Whitesville School

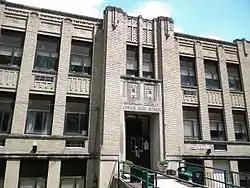
Whitesville School

Whitesville School, also known as Sherman District Junior High School, Whitesville Junior High School, and Whitesville Elementary School, is a historic school building located at Whitesville, Boone County, West Virginia. It was built in 1931, and is a two-story, blonde brick Art Deco style building. It sits on a raised basement and has an original two-story gymnasium/auditorium addition in the rear. It features two entrance areas that extend from the main elevation and upward through the roofline in a "tower" formation.